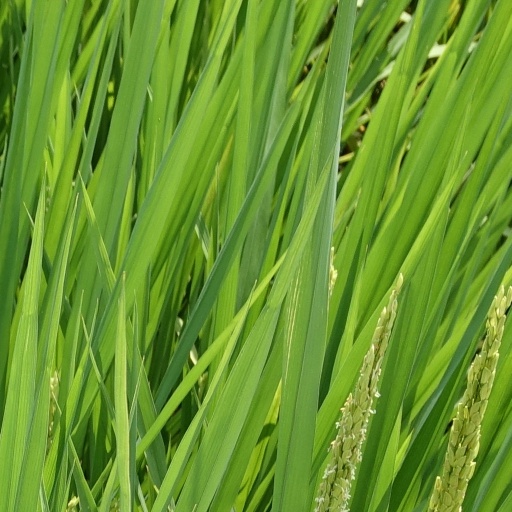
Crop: rice